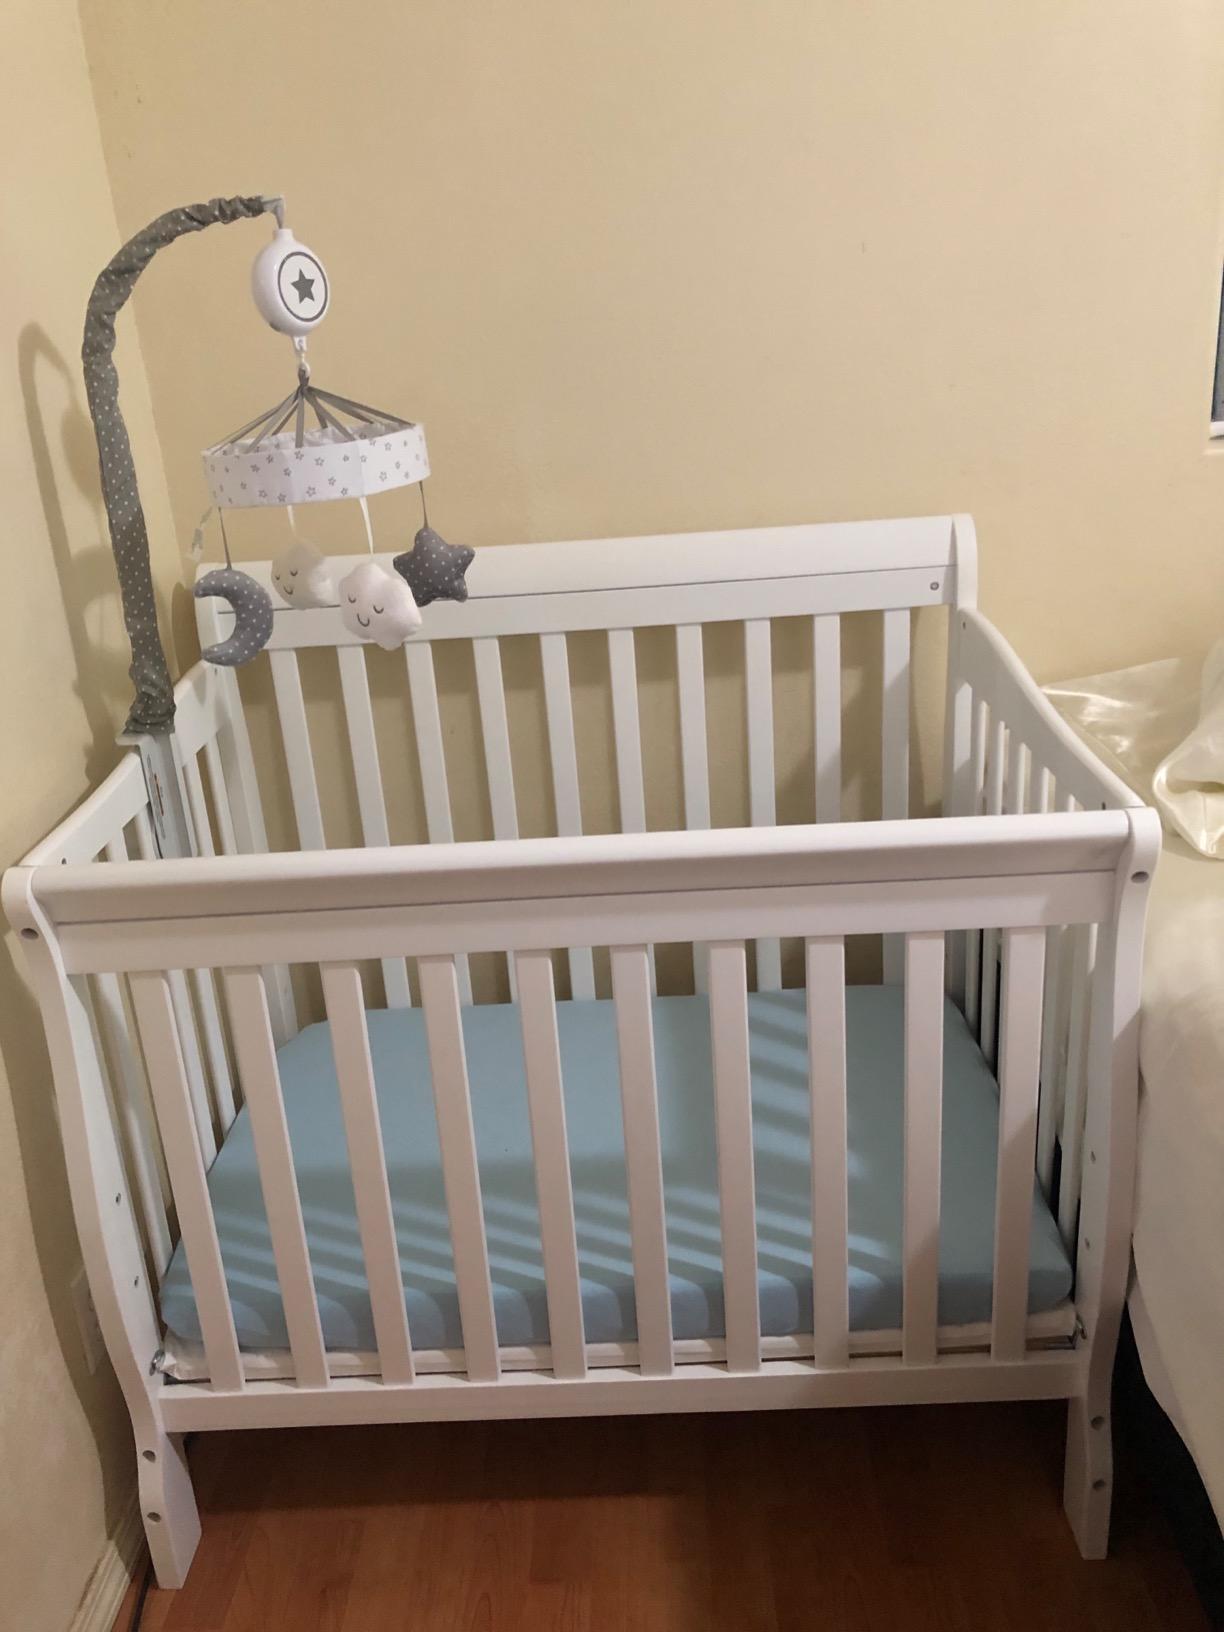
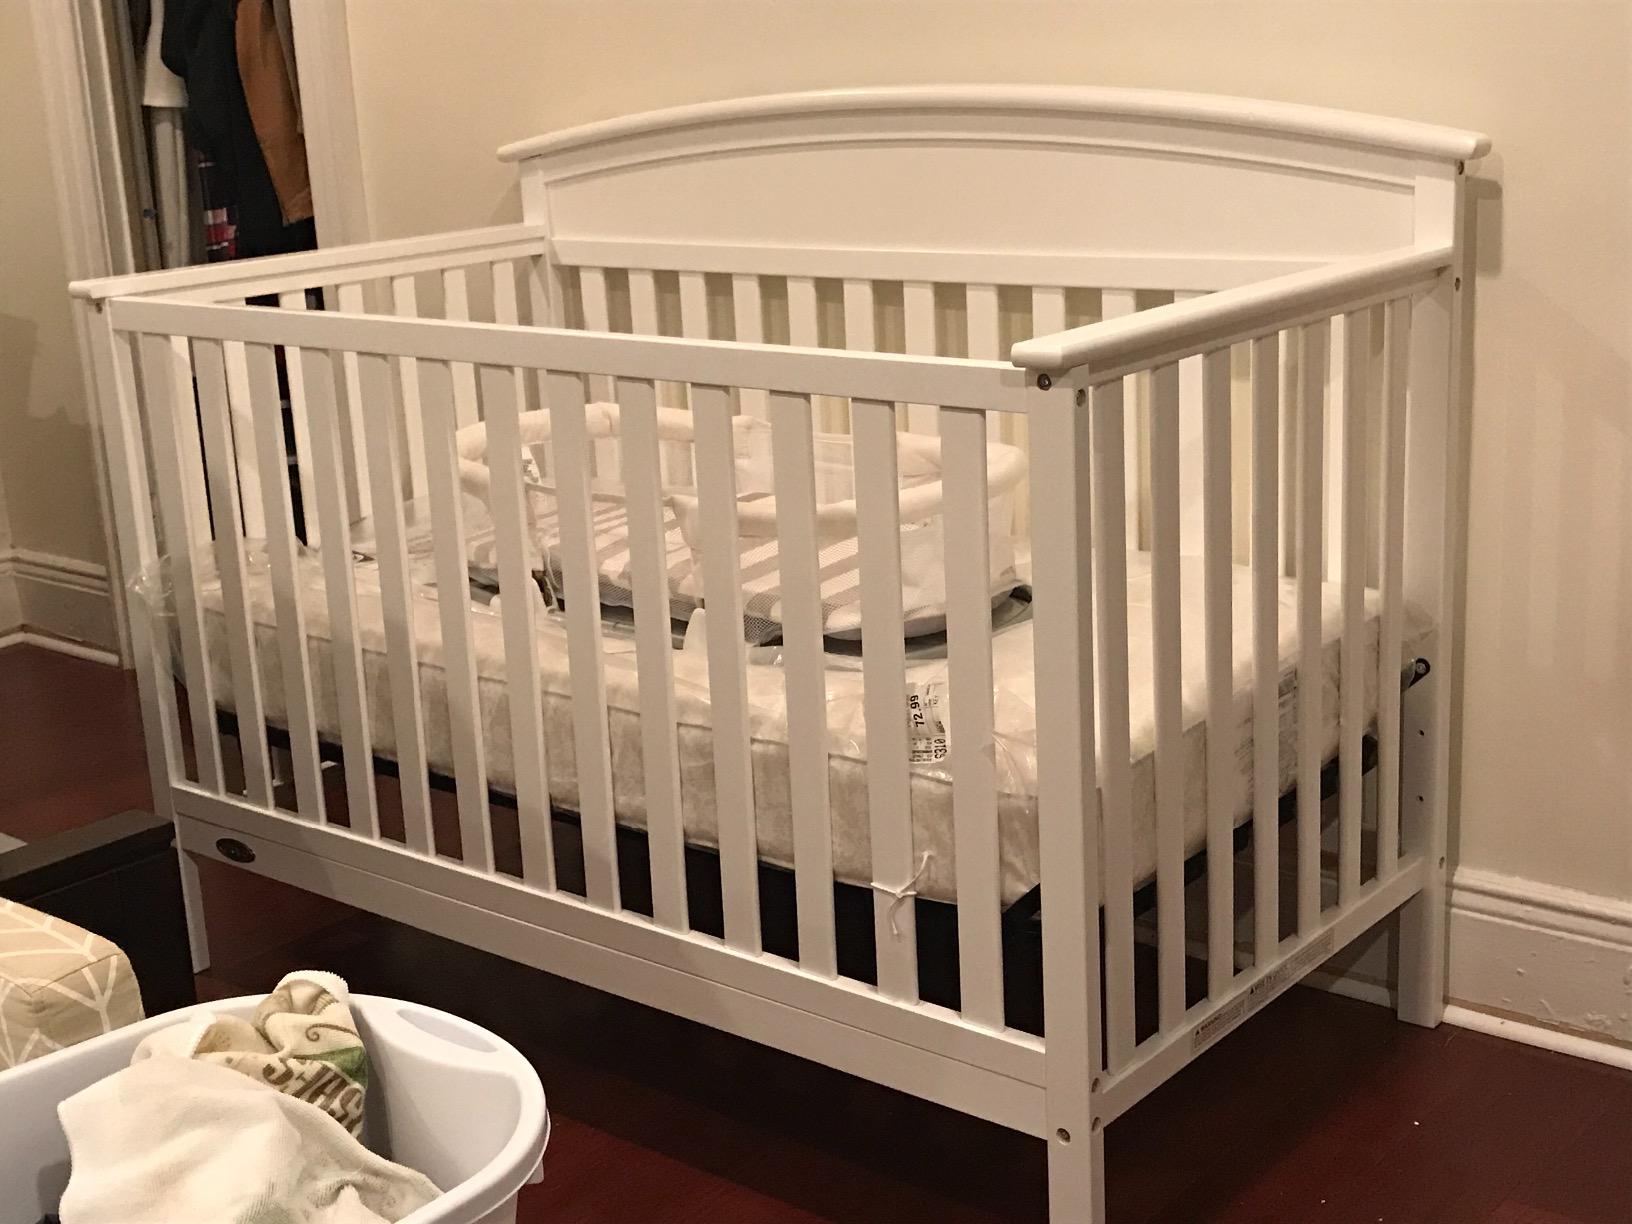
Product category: products_crib
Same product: no